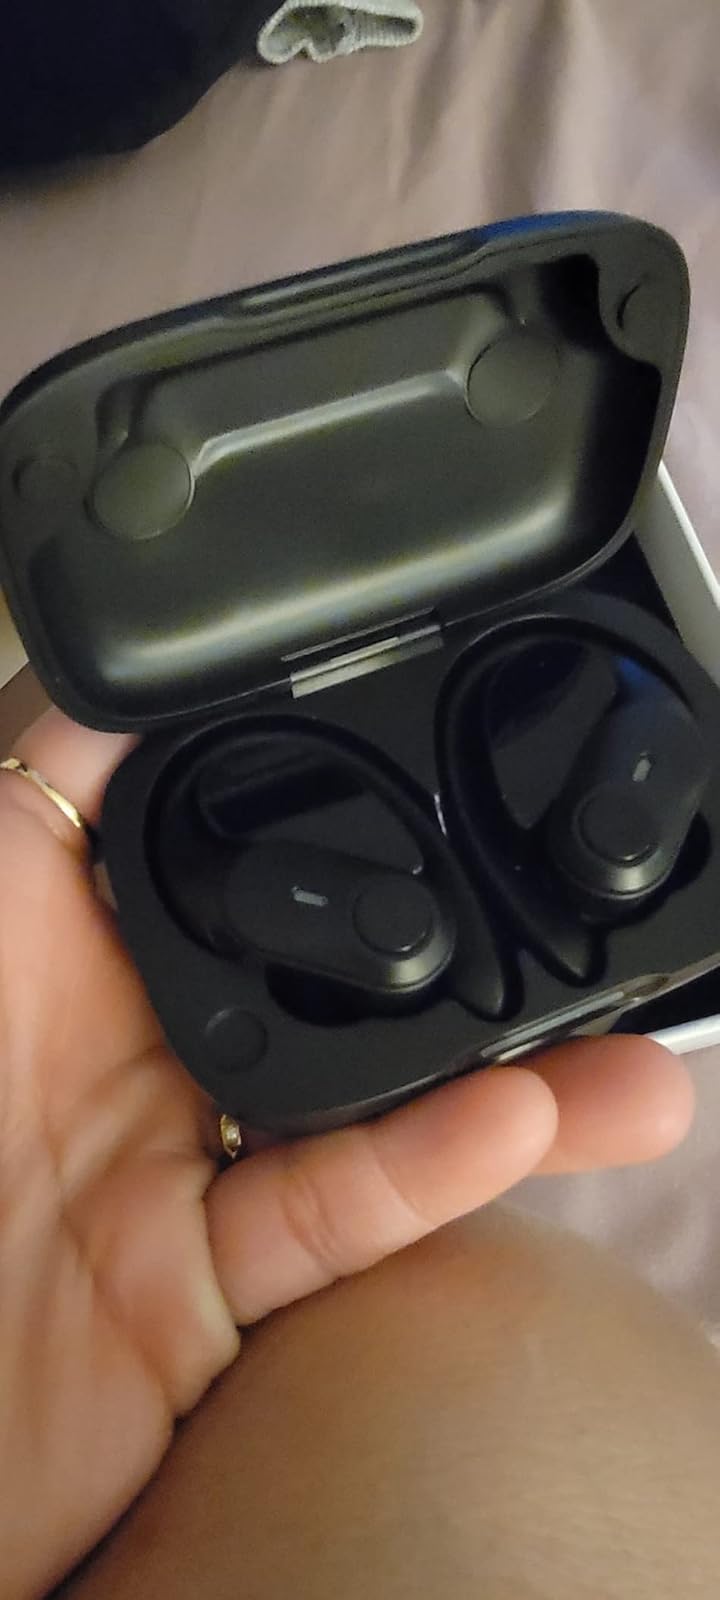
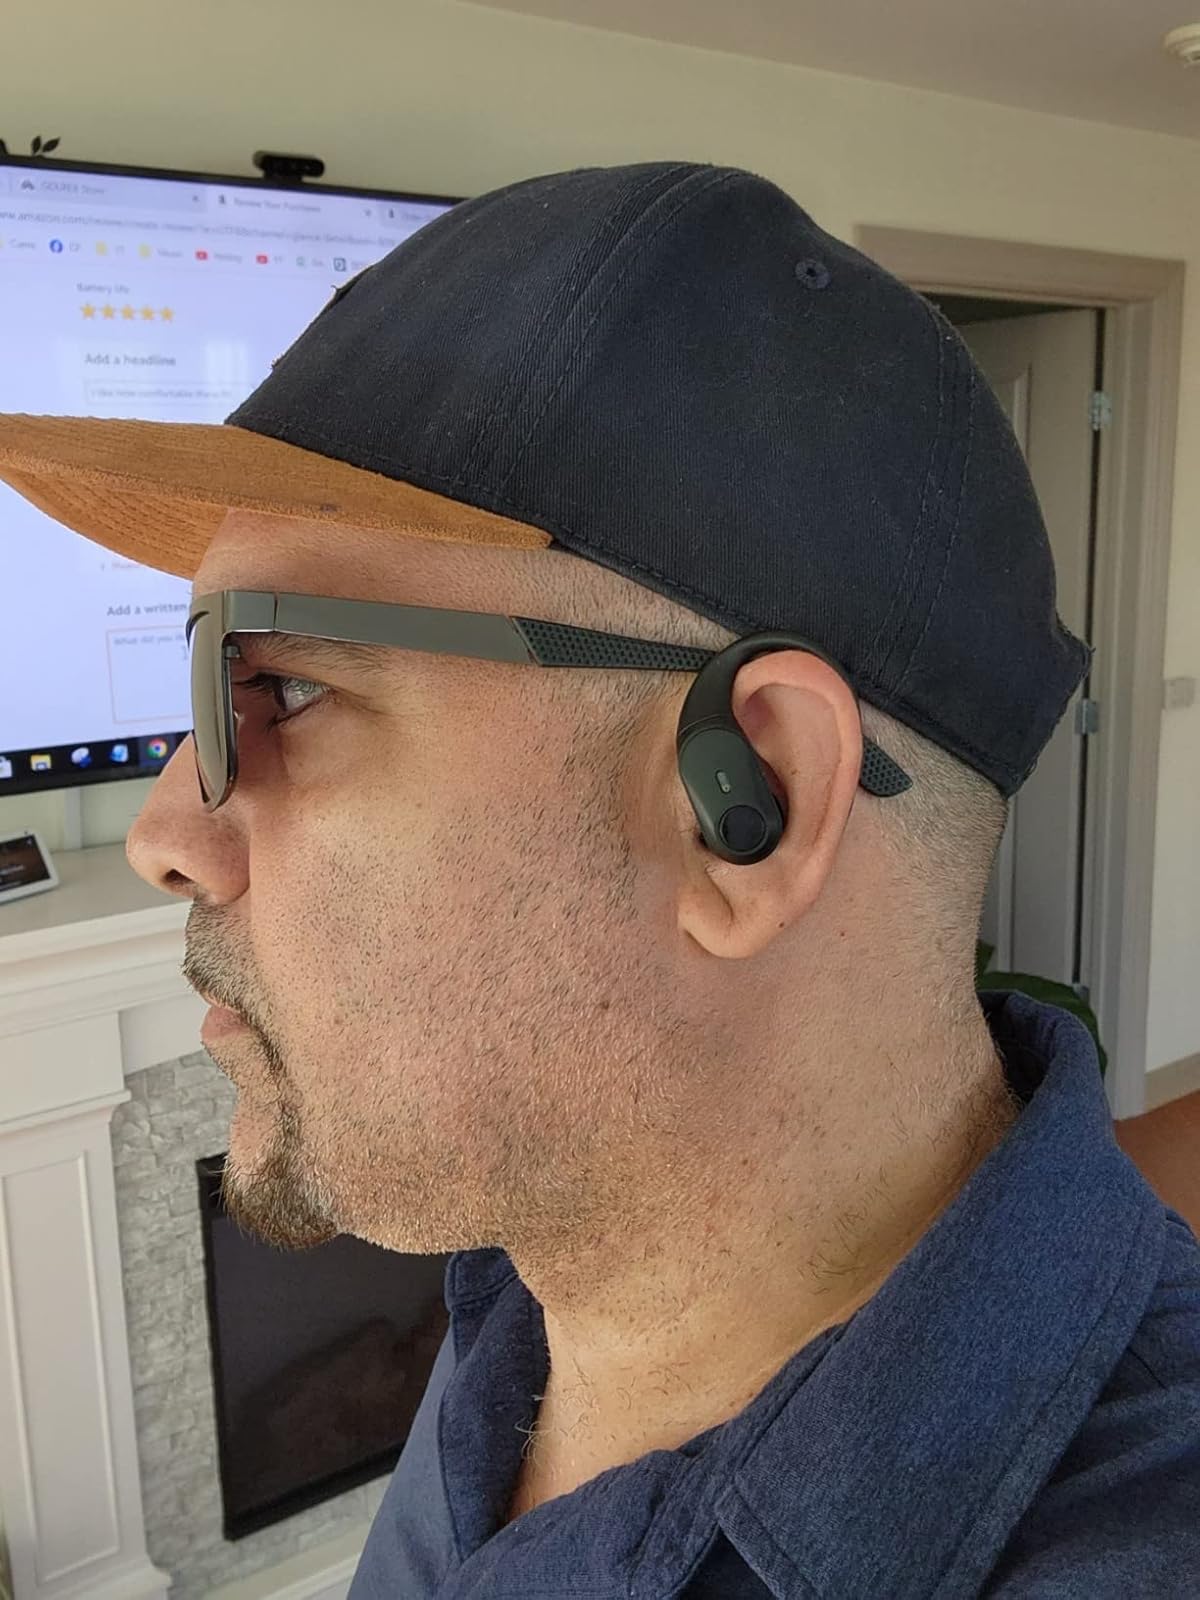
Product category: earbuds
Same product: yes